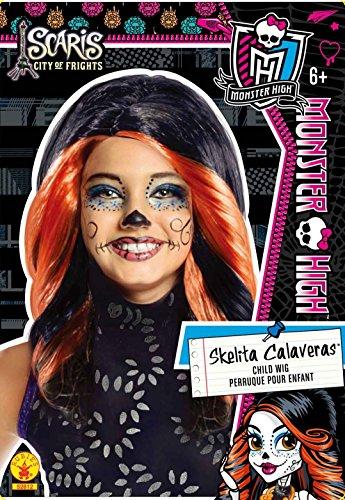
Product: Monster High Skelita Calaveras Wig
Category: Clothing, Shoes & Jewelry | Costumes & Accessories | Women | Wigs
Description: Complete the transformation into Skelita with this easy to use wig.
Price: $19.29
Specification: ProductDimensions:12x18x4inches|ItemWeight:2.08ounces|ShippingWeight:9.6ounces(Viewshippingratesandpolicies)|DomesticShipping:ItemcanbeshippedwithinU.S.|InternationalShipping:ThisitemcanbeshippedtoselectcountriesoutsideoftheU.S.LearnMore|ASIN:B00BG347LI|Itemmodelnumber:52812|Manufacturerrecommendedage:5-10years